Scott K. Jenkins

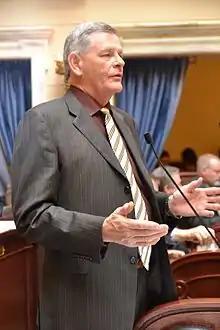
Senator Scott Jenkins in 2014

Scott Jenkins is an American politician and businessman from Utah. A Republican, he is a member of the Utah State Senate, representing the state's 20th senate district covering parts of Weber and Davis counties. He retired from his position as Senator and did not run for reelection in 2016. Jenkins has an associate degree from Weber State University.